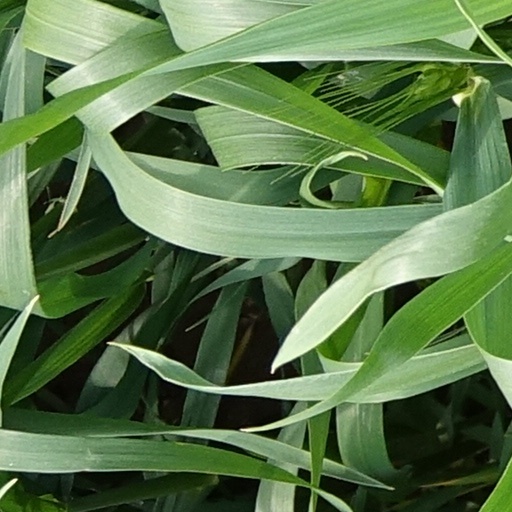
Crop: wheat